Edwin Lutyens

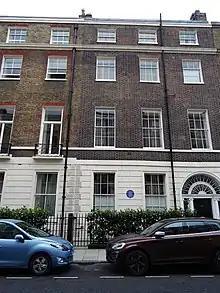
13 Mansfield Street, Marylebone, Lutyens's London home from 1919 to his death in 1944

Largely designed by Lutyens over 20 or so years (1912 to 1930), New Delhi, situated within the metropolis of Delhi, popularly known as 'Lutyens' Delhi', was chosen to replace Calcutta as the seat of the British Indian government in 1911; the project was completed in 1929 and officially inaugurated in 1931. In undertaking this project, Lutyens invented his own new order of classical architecture, which has become known as the Delhi Order and was used by him for several designs in England, such as Campion Hall, Oxford. Unlike the more traditional British architects who came before him, he was both inspired by and incorporated various features from the local and traditional Indian architecture—something most clearly seen in the great drum-mounted Buddhist dome of Viceroy's House, now Rashtrapati Bhavan. This palatial building, containing 340 rooms, is built on an area of some and incorporates a private garden also designed by Lutyens. The building was designed as the official residence of the Viceroy of India and is now the official residence of the President of India.